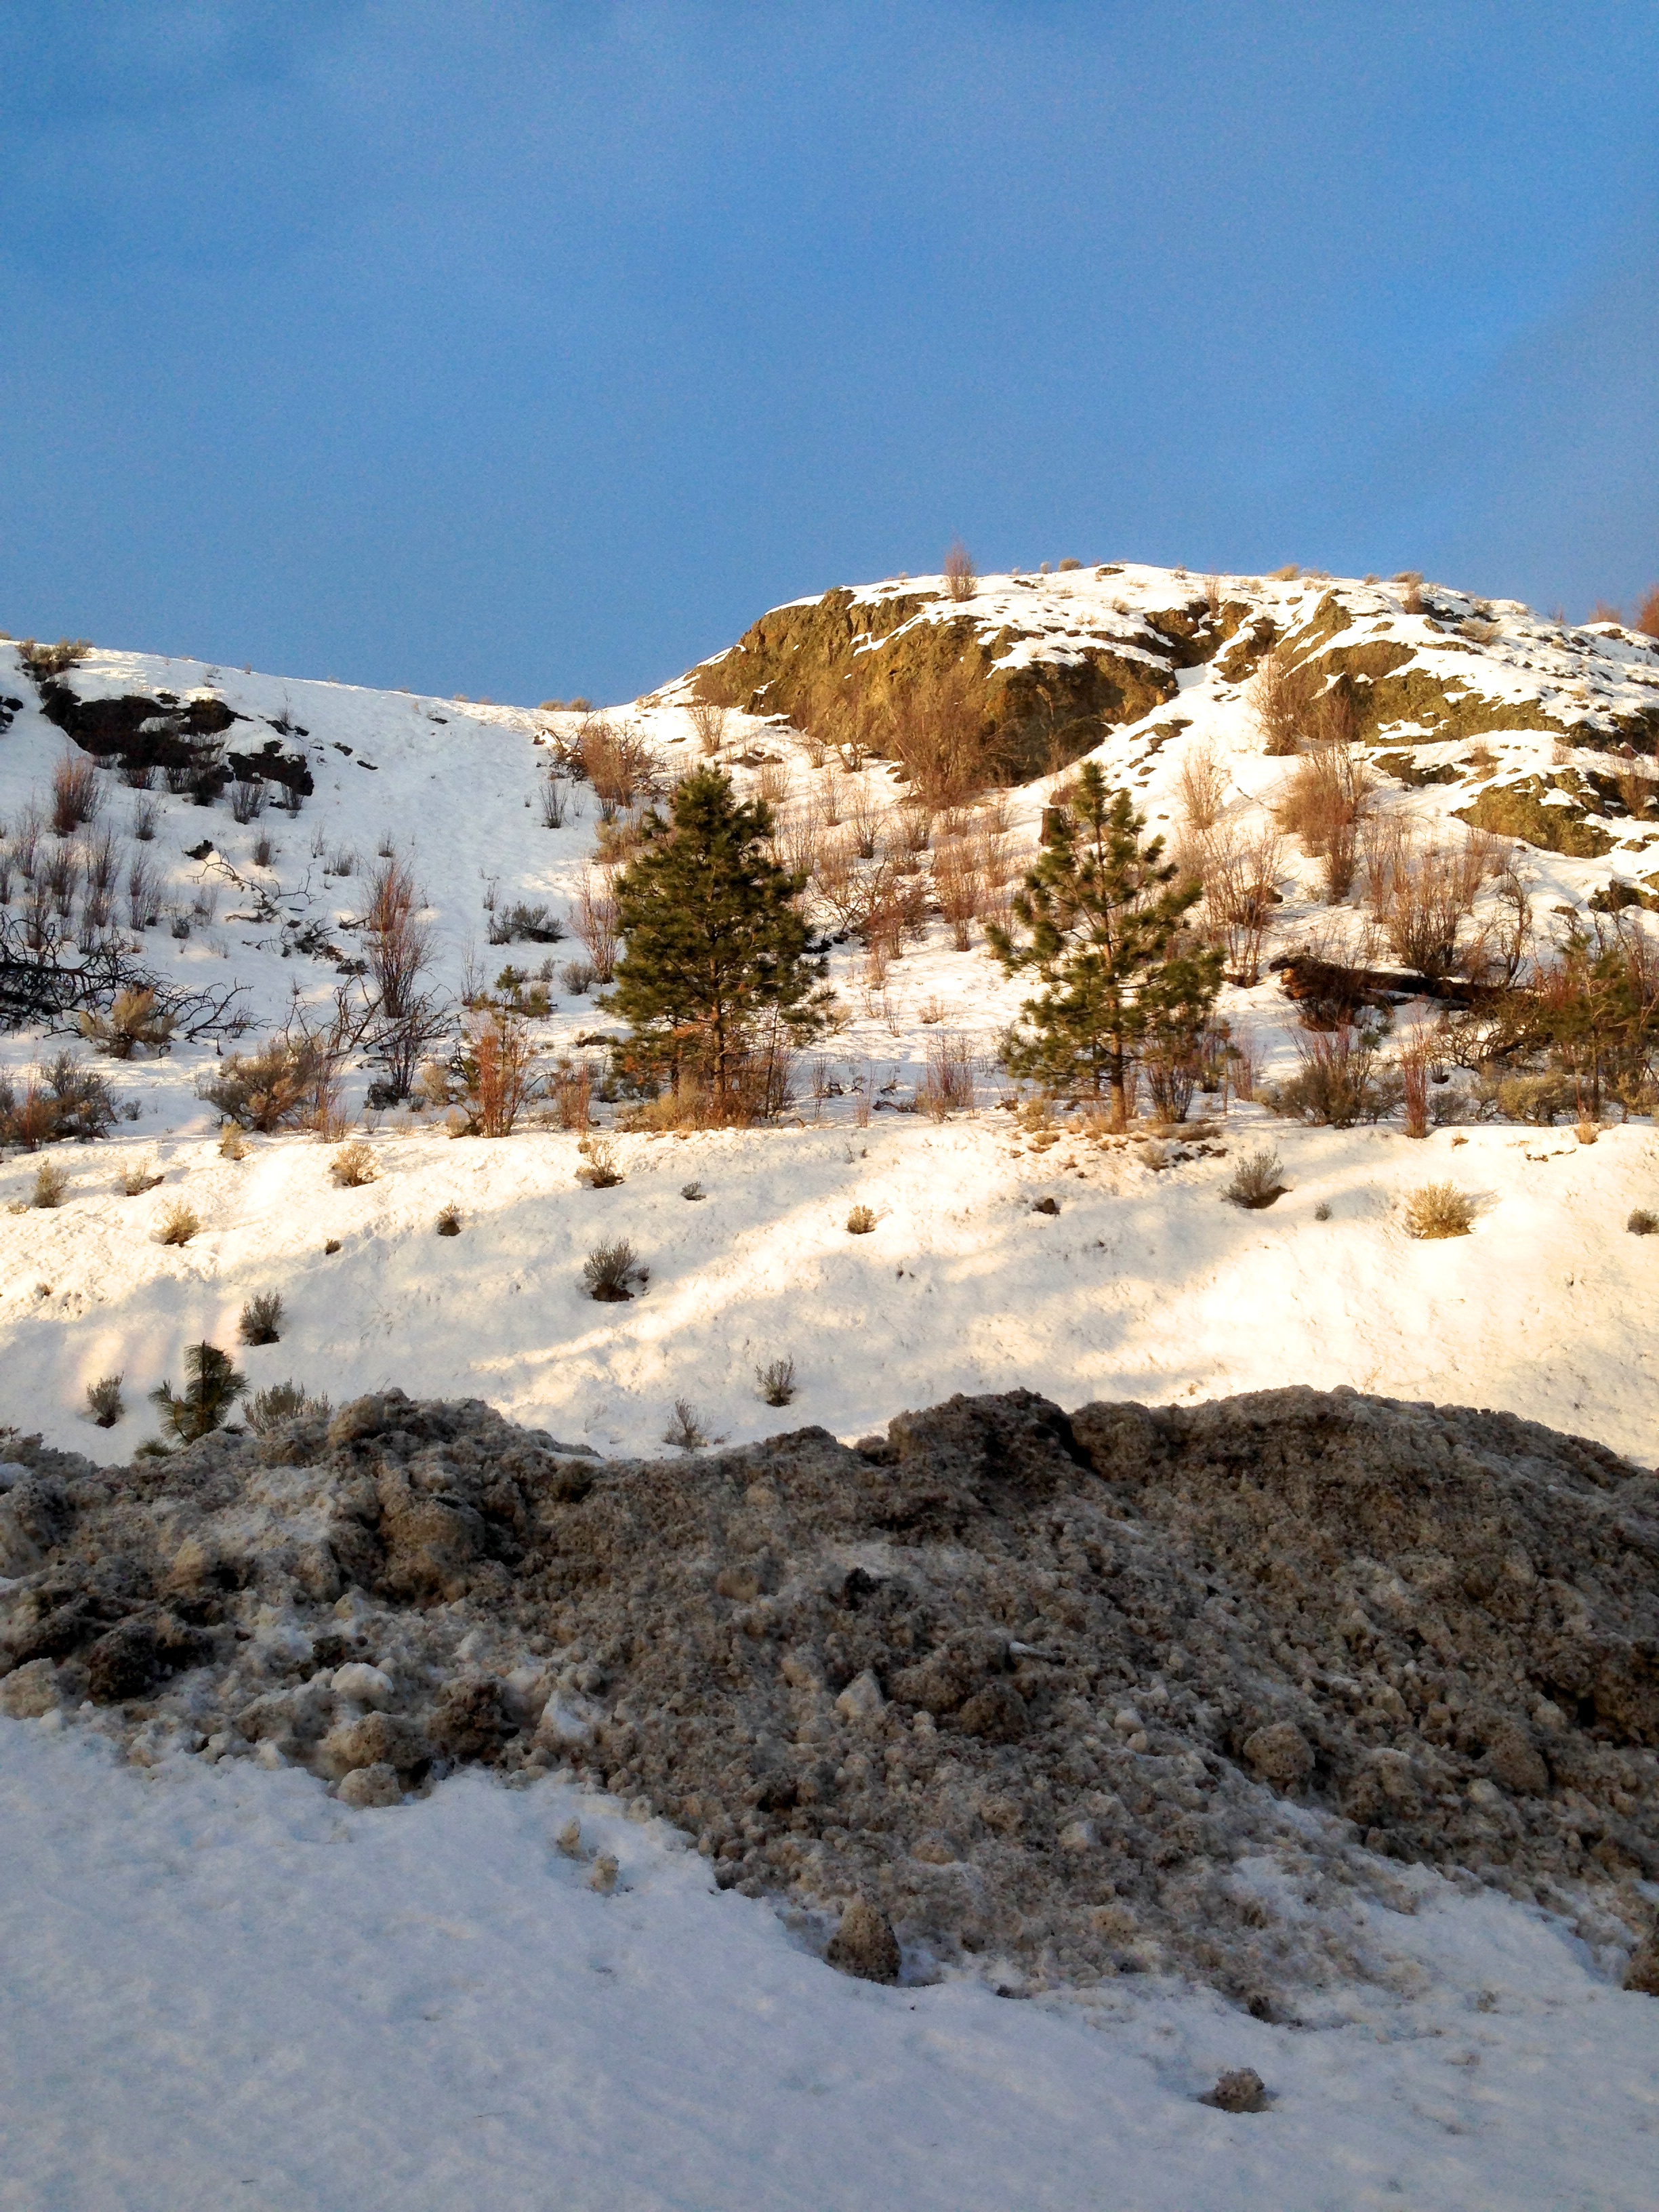
landscape, wilderness, mountain, snow, winter, valley, mountain range, weather, season, ridge, geology, plateau, geographical feature, mountainous landforms, geological phenomenon